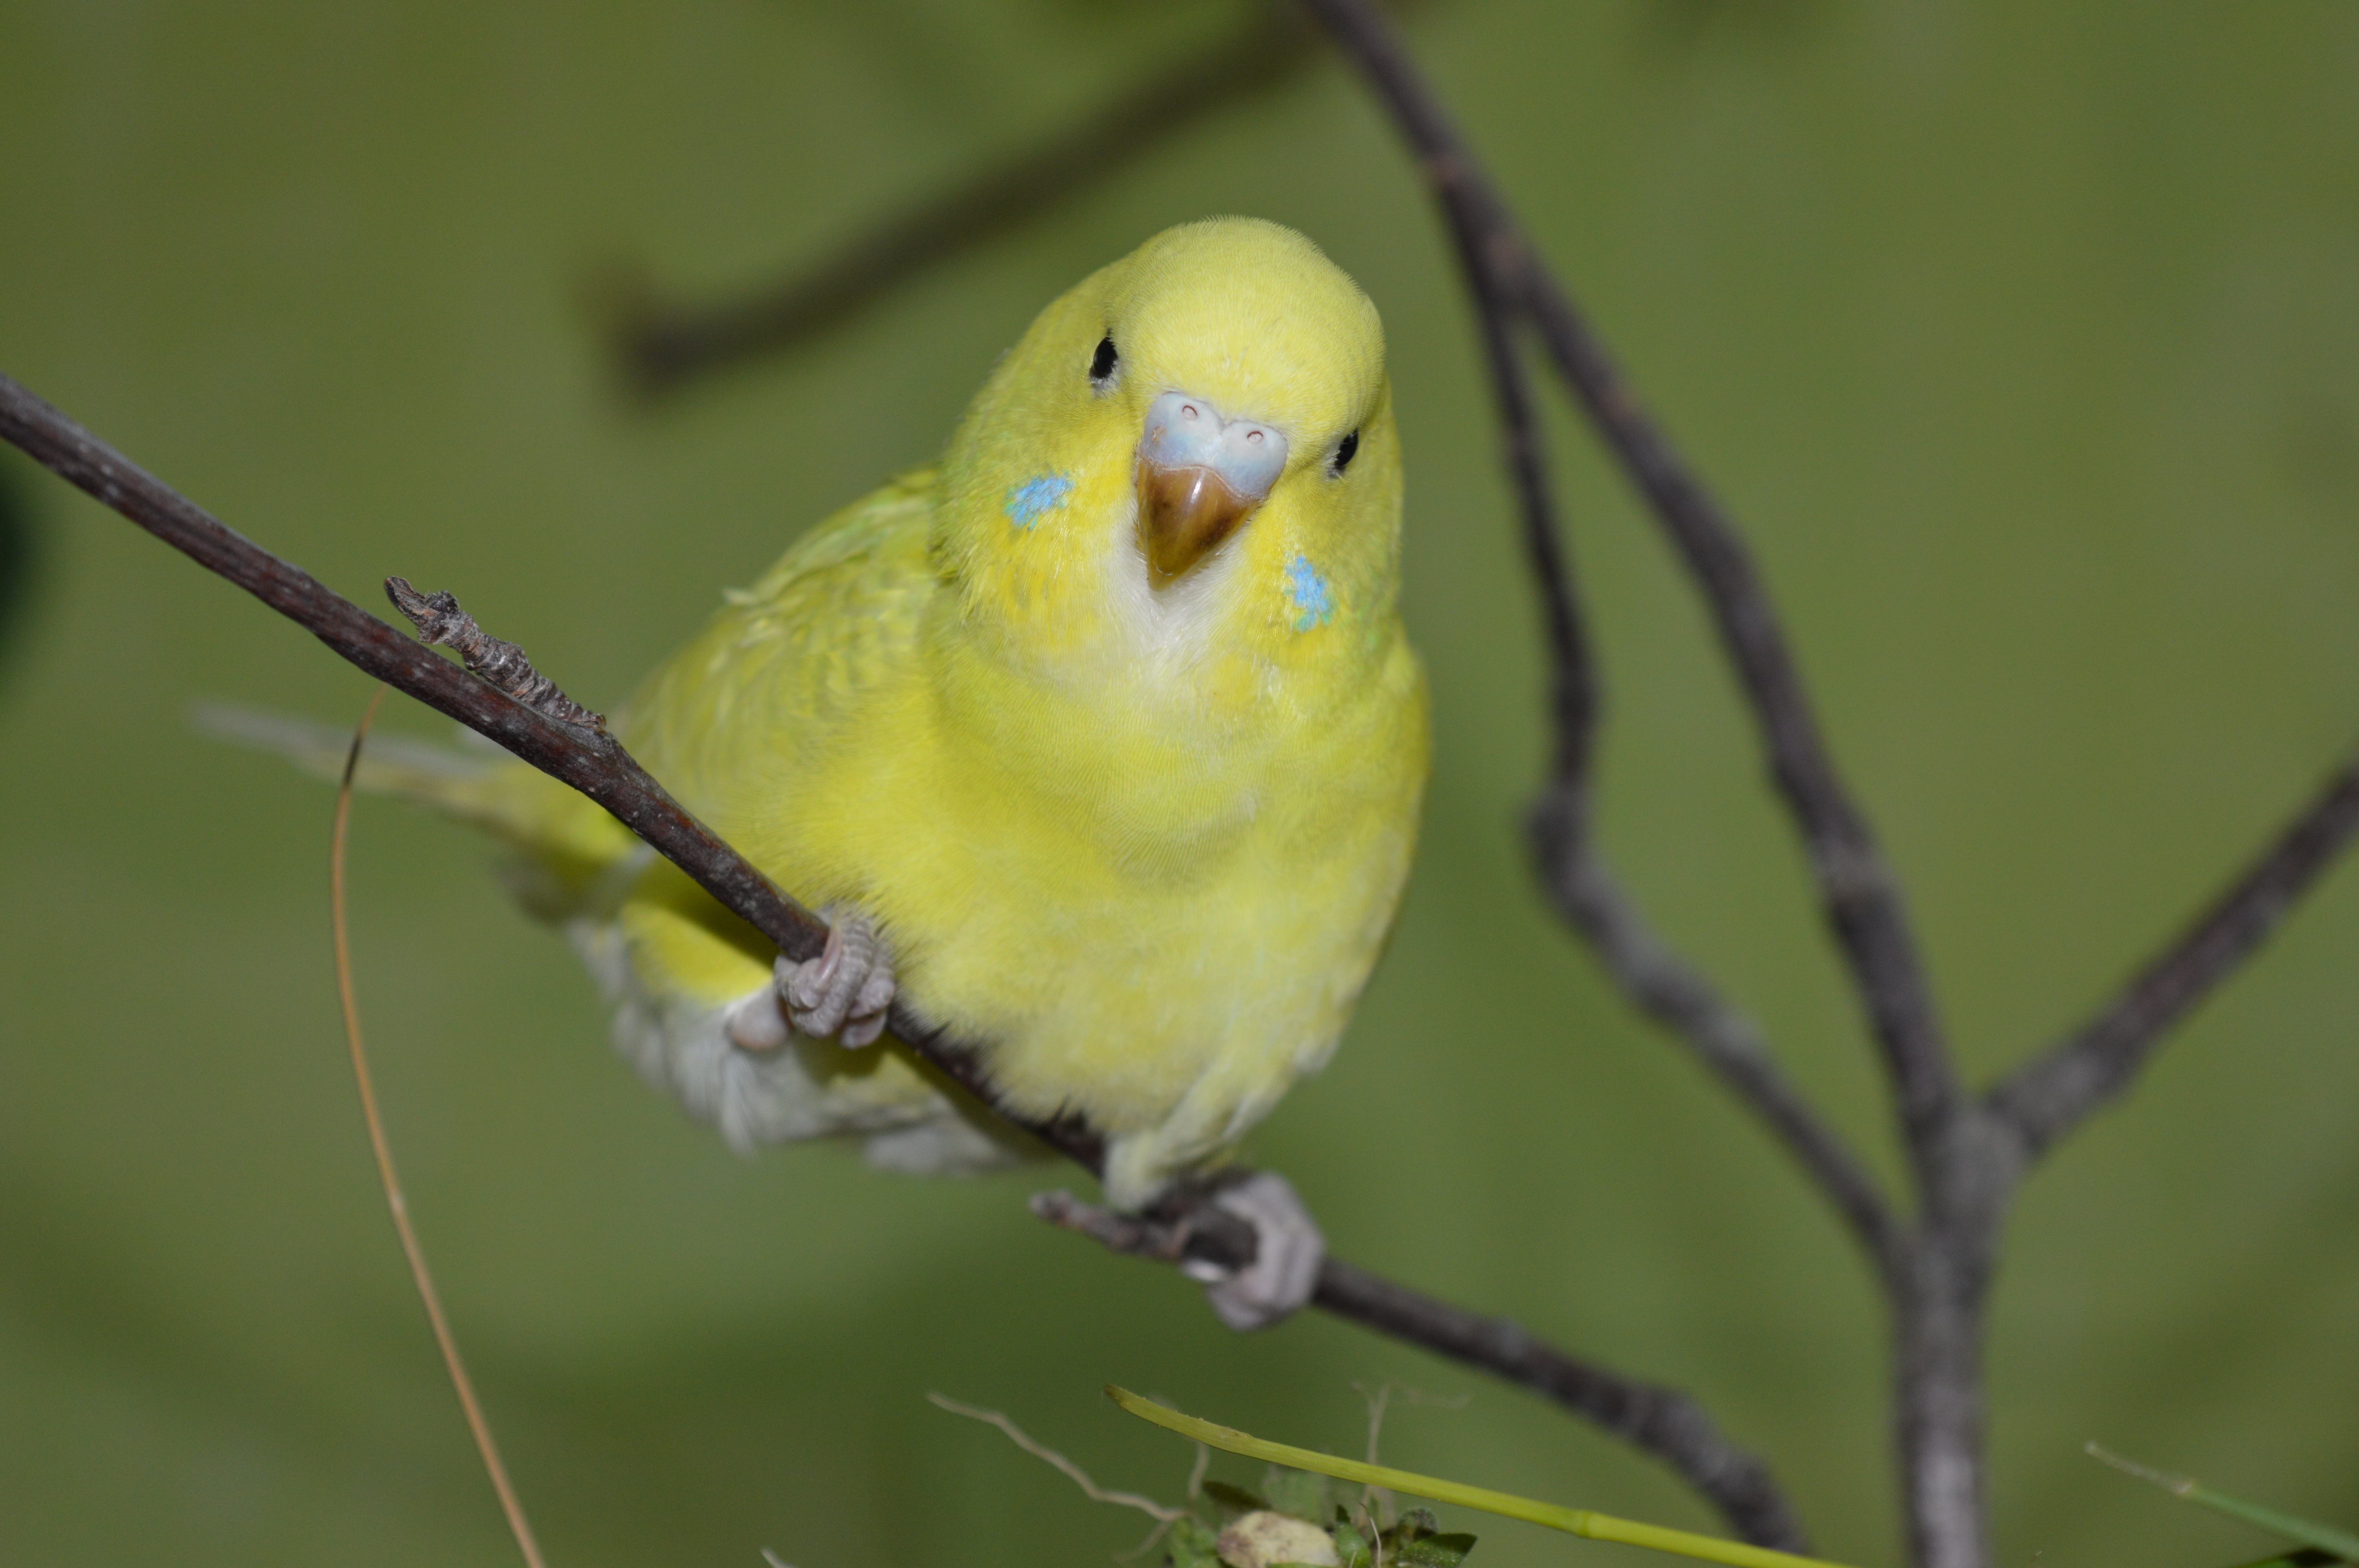
branch, bird, wildlife, beak, yellow, fauna, vertebrate, parrot, finch, parakeet, budgie, perching bird, common pet parakeet, ziervogel